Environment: real
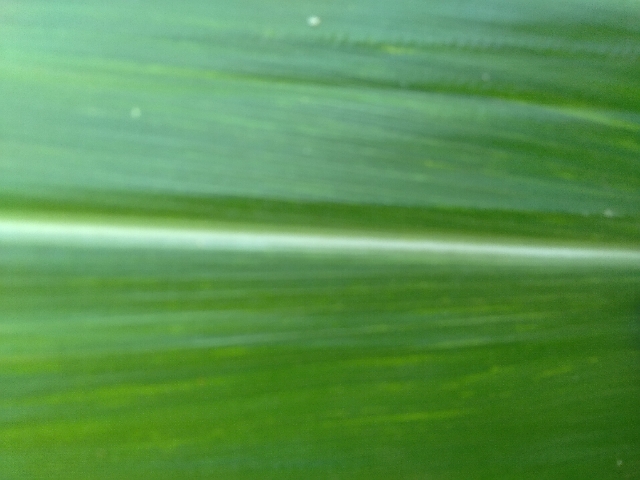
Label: lethal_necrosis